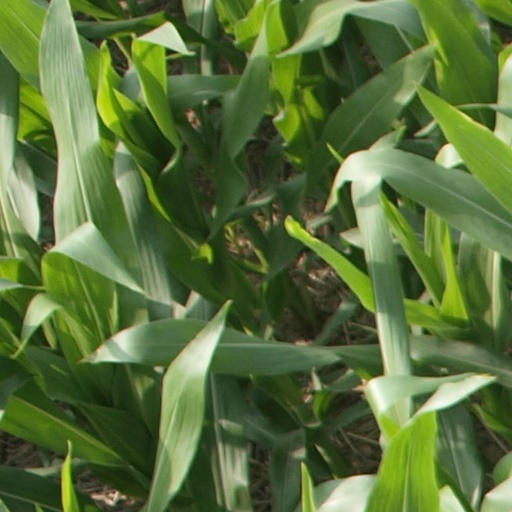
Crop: maize; corn